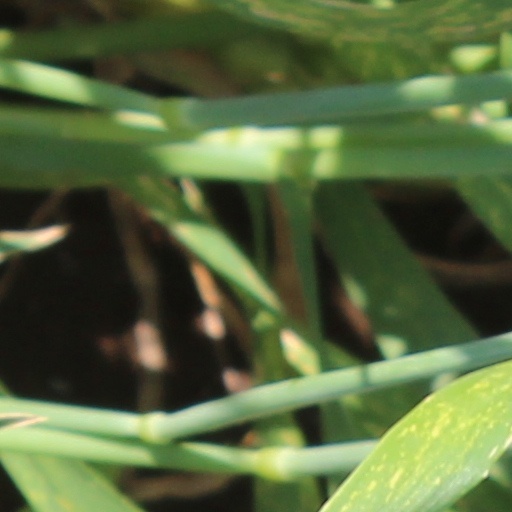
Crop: wheat